List of preserved Shelvoke and Drewry vehicles

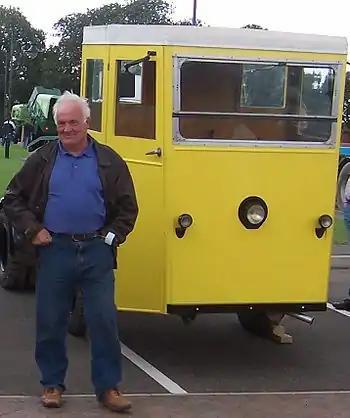
This SD Freighter MK II belonged to Michael Bicknell in 2003. It was shown at SD Remembered in September 2003.

SD Freighter Gully Emptier. Year of Manufacture: 1936 Original Owner: Reading Urban District Council.